Nyaung-gan

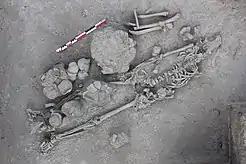

Grave goods were found with many of the burials and were contained a wide variety of pots, ranging from a diameter of 4 cm to 55 cm, and held a multitude of items. Items that were collected at this site include bronze tools, both animal and human bones, pottery and stone tools. These items were collected from four excavation pits (SE, M, NW, NE), and pit SE was where almost exclusively where bronze tools were located. A majority of the bronze artifacts were either axes or spear points, and no jewelry made of bronze.